Republic of Ireland

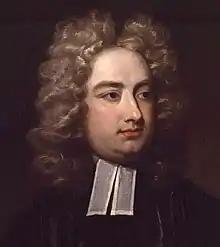
Jonathan Swift (1667–1745)

The Irish Constitution describes Irish as the "national language" and the "first official language", but English (the "second official language") is the dominant language. In the 2016 census, about 1.75 million people (40% of the population) said they were able to speak Irish but, of those, under 74,000 spoke it on a daily basis. Irish is spoken as a community language only in a small number of rural areas mostly in the west and south of the country, collectively known as the Gaeltacht. Except in Gaeltacht regions, road signs are usually bilingual. Most public notices and print media are in English only. While the state is officially bilingual, citizens can often struggle to access state services in Irish and most government publications are not available in both languages, even though citizens have the right to deal with the state in Irish. Irish language media include the TV channel TG4, the radio station RTÉ Raidió na Gaeltachta and online newspaper Tuairisc.ie. In the Irish Defence Forces, all foot and arms drill commands are given in the Irish language.